Southport

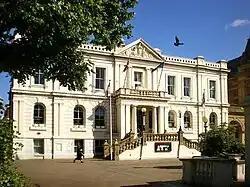
Southport Town Hall

On the night of 9 December 1886, the worst lifeboat disaster in the history of the UK occurred off the shores of Southport. A cargo ship called the "Mexico" was on its way to South America when it found itself in difficulty. Lifeboats from Lytham, St. Annes, and Southport set off to try to rescue those aboard the vessel. The crews battled against storm-force winds as they rowed towards the casualty. The entire crew from the St. Anne's boat was lost and all but two of the Southport crew were too. In all, 28 lifeboatmen lost their lives on that night, leaving many widows and fatherless children.